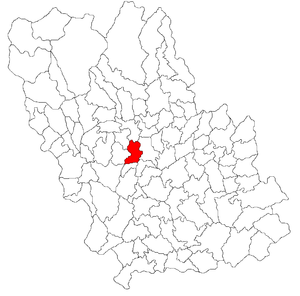
Dumbrăvești est une commune roumaine du județ de Prahova, dans la région historique de Valachie et dans la région de développement du Sud.